Reza Shah

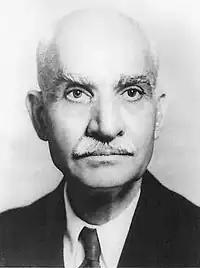
Reza Shah Pahlavi after abdication in South Africa

In August 1941 the Allied powers (United Kingdom and the Soviet Union) invaded and occupied neutral Iran by a massive air, land, and naval assault without a declaration of war. By 28–29 August, the Iranian military situation was in complete chaos. The Allies had complete control over the skies of Iran, and large sections of the country were in their hands. Major Iranian cities (such as Tehran) were suffering repeated air raids. In Tehran itself, the casualties had been light, but the Soviet Air Force dropped leaflets over city, warning the population of an upcoming massive bombing raid and urging them to surrender before they suffered imminent destruction. Tehran's water and food supply had faced shortages, and soldiers fled in fear of the Soviets killing them upon capture. Faced with total collapse, the royal family (except the Shah and the Crown Prince) fled to Isfahan. The collapse of the army that Reza Shah had spent so much time and effort creating was humiliating. Many Iranian commanders behaved incompetently, others secretly sympathized with the British and sabotaged Iranian resistance. The army generals met in secret to discuss surrender options. When the Shah learned of the generals' actions, he beat armed forces chief General Ahmad Nakhjavan with a cane and physically stripped him of his rank. Nakhjavan was nearly shot by the Shah on the spot, but at the insistence of the Crown Prince, he was sent to prison instead.